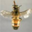
Label: bee